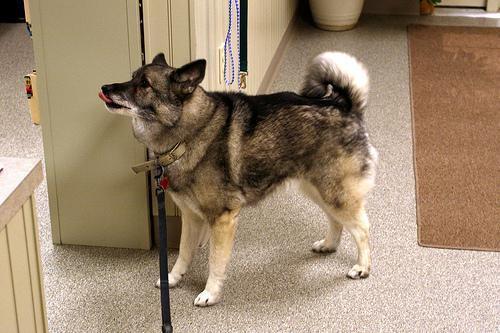
Norwegian_elkhound